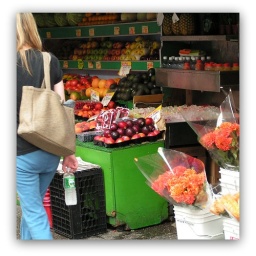
The fruit market as i pass by